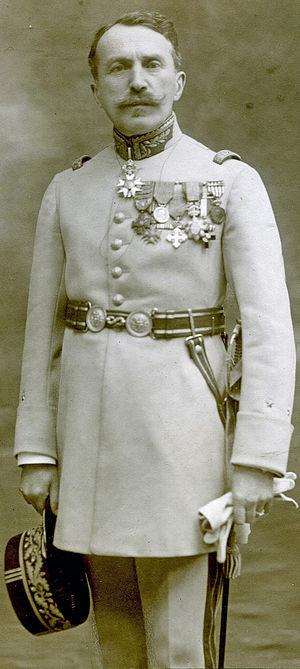
PORTRAIT DU CHEF DE CORPS QUI A ENELVE LA POSITION ALLEMANDE DE TAHURE EN 1915 A LA TETE DU 65° REGIEMENT D' INFANTERIE. GUERRE DE 1914/ 18